Sydney Ure Smith

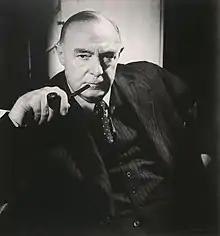
Sydney Ure Smith, 1948

Sydney George Ure Smith OBE (9 January 188711 October 1949) was an Australian arts publisher, artist and promoter who "did more than any other Australian to publicize Australian art at home and overseas".